Turbojugend

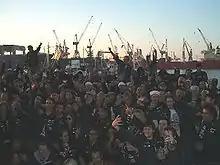
Group photo of Turbojugend Members at the "Welt-Turbojugend-Tage" 2006

Once a year, Turbojugends from all over the world meet in St. Pauli, Hamburg, Germany to celebrate Turbonegro themselves as well as punk rock in general. This two-day event is called "Welt-Turbojugend-Tage" ("World Turbojugend Days") with concerts and meetings in different clubs. In 2011 the 7th edition of WTJT was held featuring the comeback of Turbonegro, with Duke of Nothing on vocals.